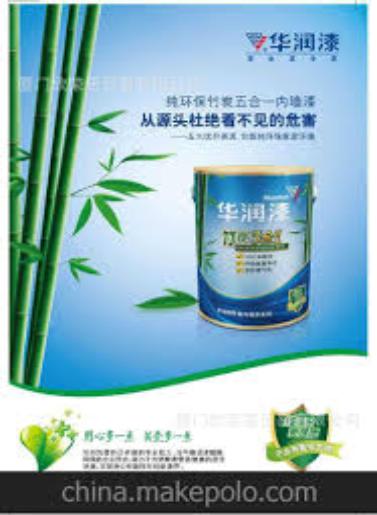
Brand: huarun
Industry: Others